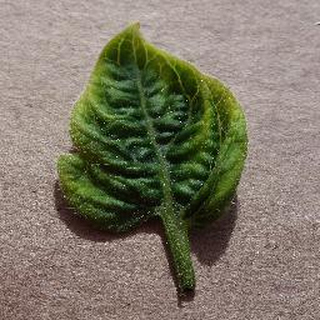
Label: tomato_yellow_leaf_curl_virus